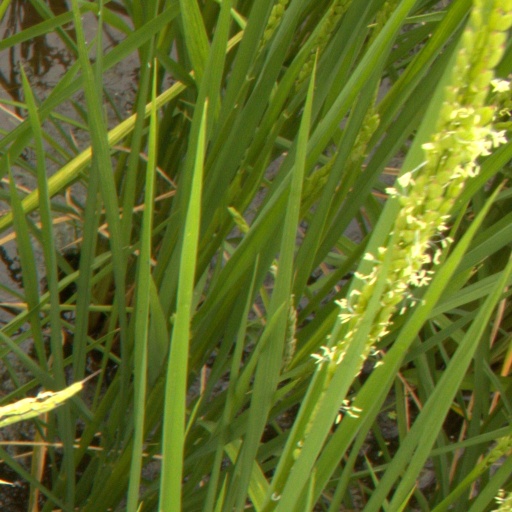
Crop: rice